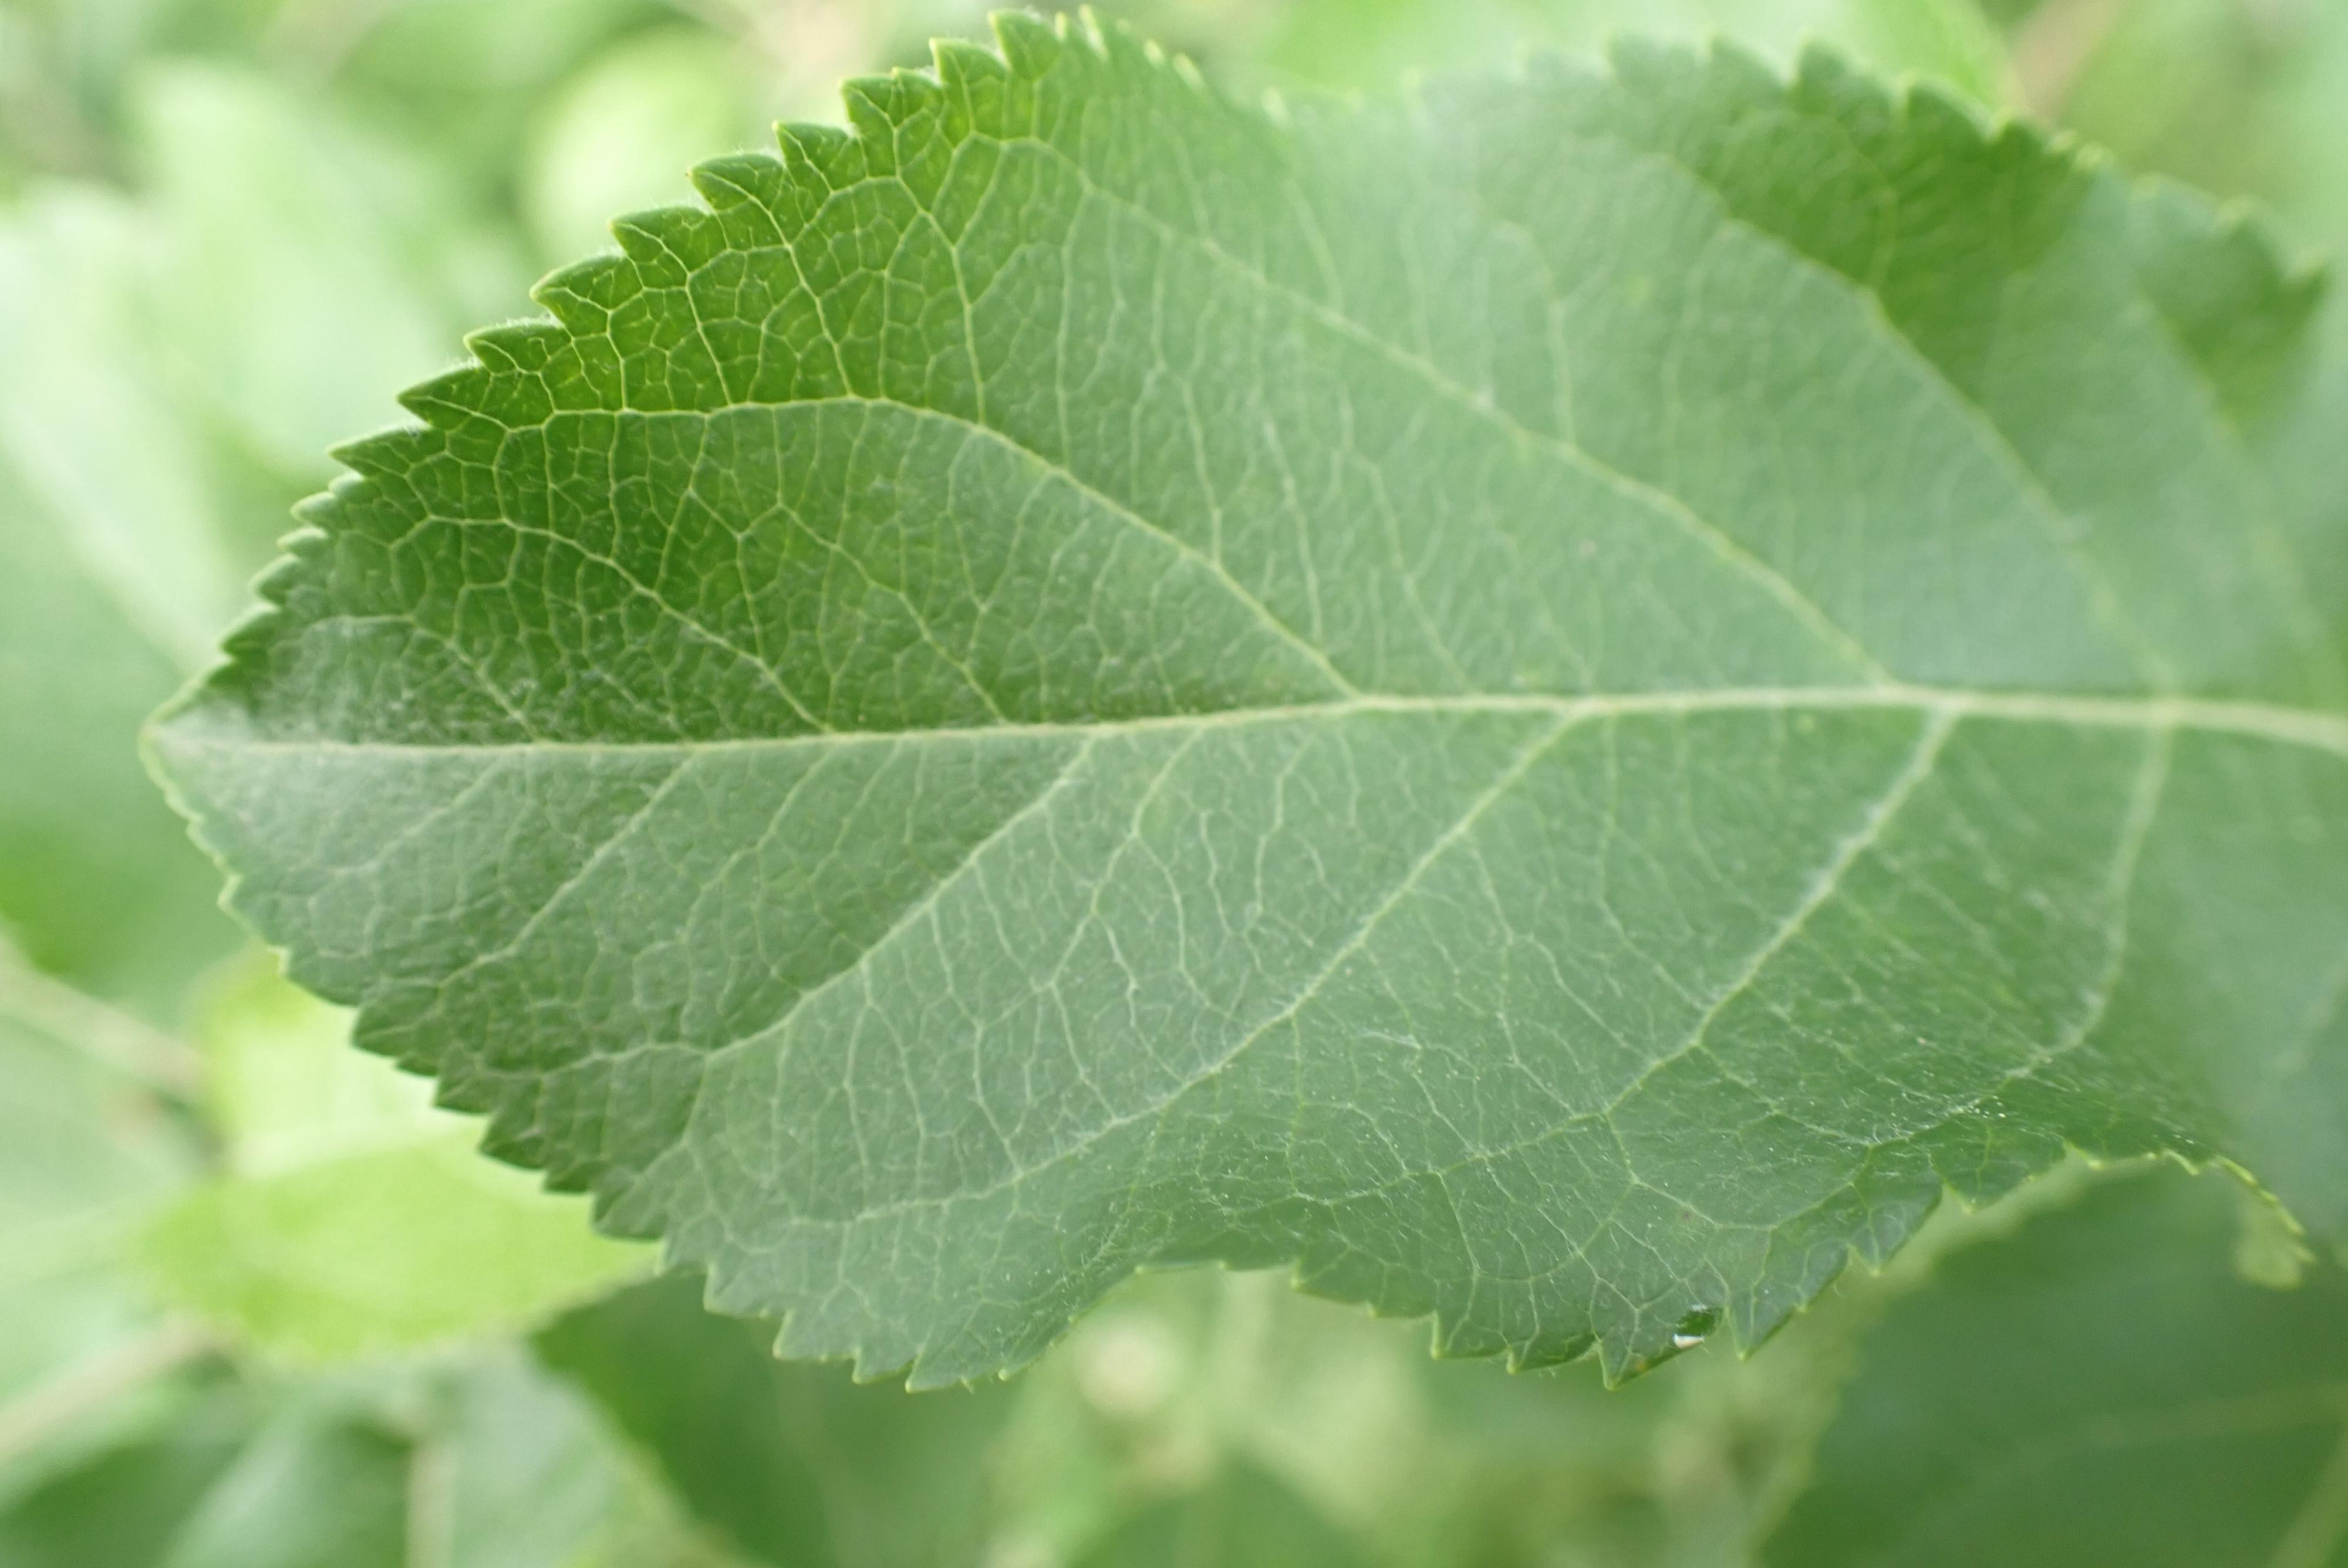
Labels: healthy